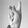
ASL letter: K